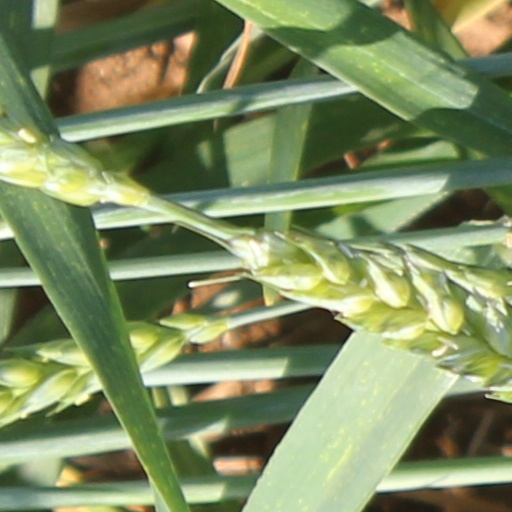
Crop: wheat